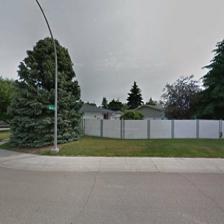
Label: streetView